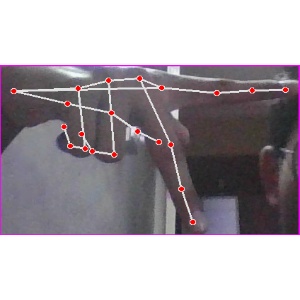
अक्षर: प